Call of the Flesh

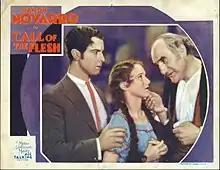
Lobby card

Call of the Flesh is a 1930 American Pre-Code musical film directed by Charles Brabin. The film stars Ramon Novarro, Dorothy Jordan, and Renée Adorée. It featured several songs performed by Novarro and originally included a sequence photographed in Technicolor.